Lachlan Macquarie

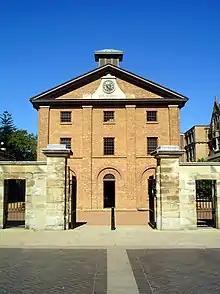
Hyde Park Barracks

On 8 May 1809 Macquarie was appointed to the position of Governor of New South Wales and its dependencies. He left for the colony on 22 May 1809, on HMS "Dromedary", accompanied by HMS "Hindostan". The 73rd Regiment of Foot came with him on the two ships. He arrived on 28 December at Sydney Cove and landed officially on 31 December, taking up his duties on the following day. In making this appointment, the British government changed its practice of appointing naval officers as governor and chose an army commander in the hope that he could secure the co-operation of the corrupt and insubordinate New South Wales Corps. Aided by the fact he arrived in New South Wales at the head of his own unit of regular troops, Macquarie was unchallenged by the New South Wales Corps, whose officers led by John Macarthur had mutinied against and imprisoned the previous governor, William Bligh.